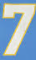
Number: 7